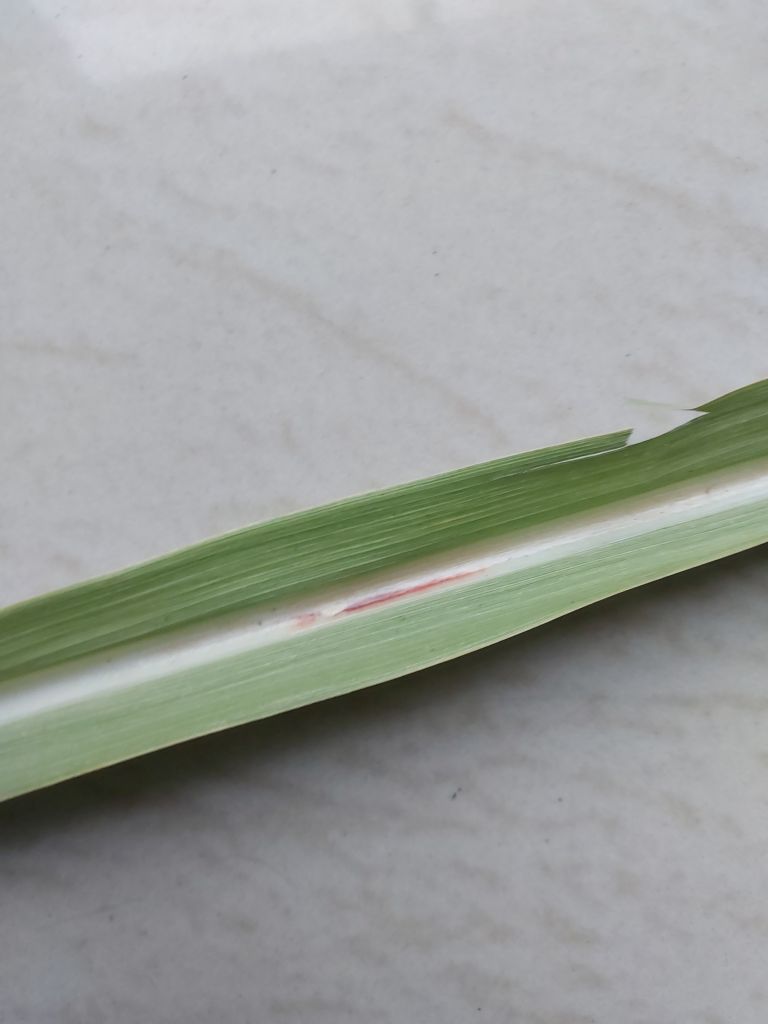
Label: Brown Spot